Demining

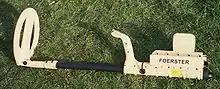
Foerster Minex 2FD 4.500 metal detector used by the French army

Humanitarian demining is a component of mine action, a broad effort to reduce the social, economic and environmental damage of mines. The other "pillars" of mine action are risk education, victim assistance, stockpile destruction, and advocacy against the use of anti-personnel mines and cluster munitions. Humanitarian demining differs from military demining in several ways. Military demining operations require speed and reliability under combat conditions to safely bypass a mine field so it is more acceptable if some mines are missed in the process. Humanitarian demining aims to reduce risk for deminers and civilians as much as possible by removing (ideally) all landmines and demining work can usually be temporarily halted if unfavorable circumstances arise. In some situations, it is a necessary precondition for other humanitarian programs. Normally, a national mine action authority (NMAA) is given the primary responsibility for mine action, which it manages through a mine action center (MAC). This coordinates the efforts of other players including government agencies, non-governmental organizations (NGOs), commercial companies, and militaries.